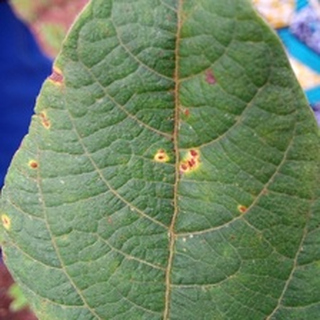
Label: bean_rust